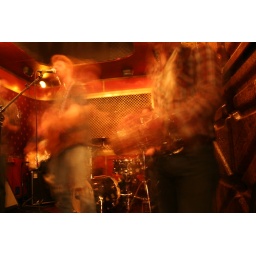
Alec Gross in red cloud form